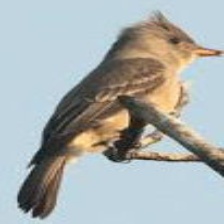
Species: GREATER PEWEE
Scientific name: CONTOPUS PERTINAX